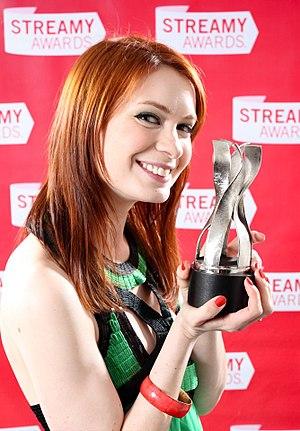
Felicia Day aux Streamy Awards 2009.